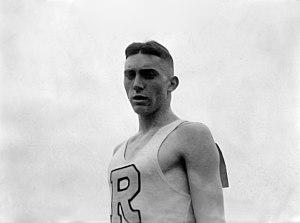
William « Bill » Cox est un athlète américain spécialiste du demi-fond. Son club était le Mercersburg Academy.